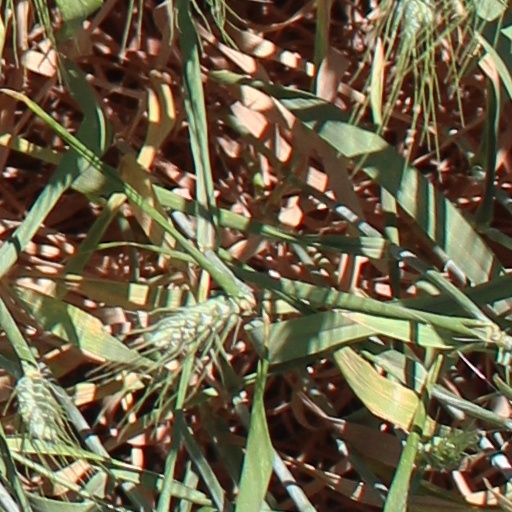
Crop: wheat